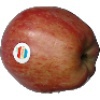
Label: Apple Red 1